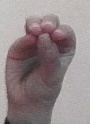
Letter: ha